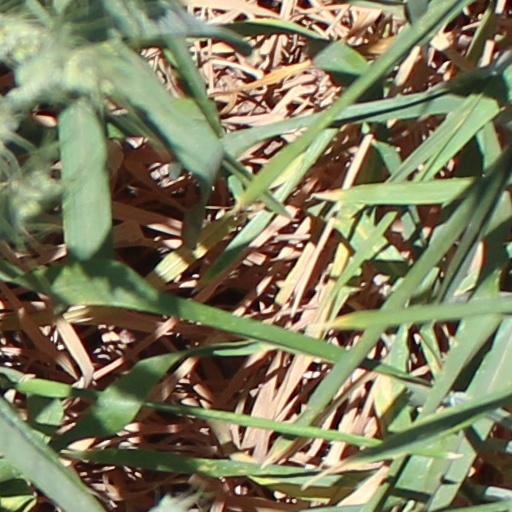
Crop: wheat